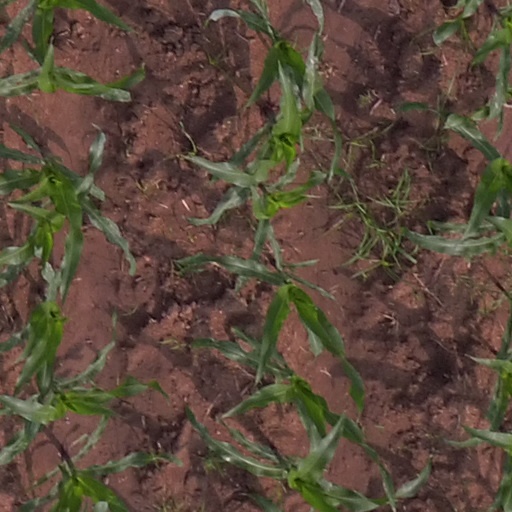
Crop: maize; corn